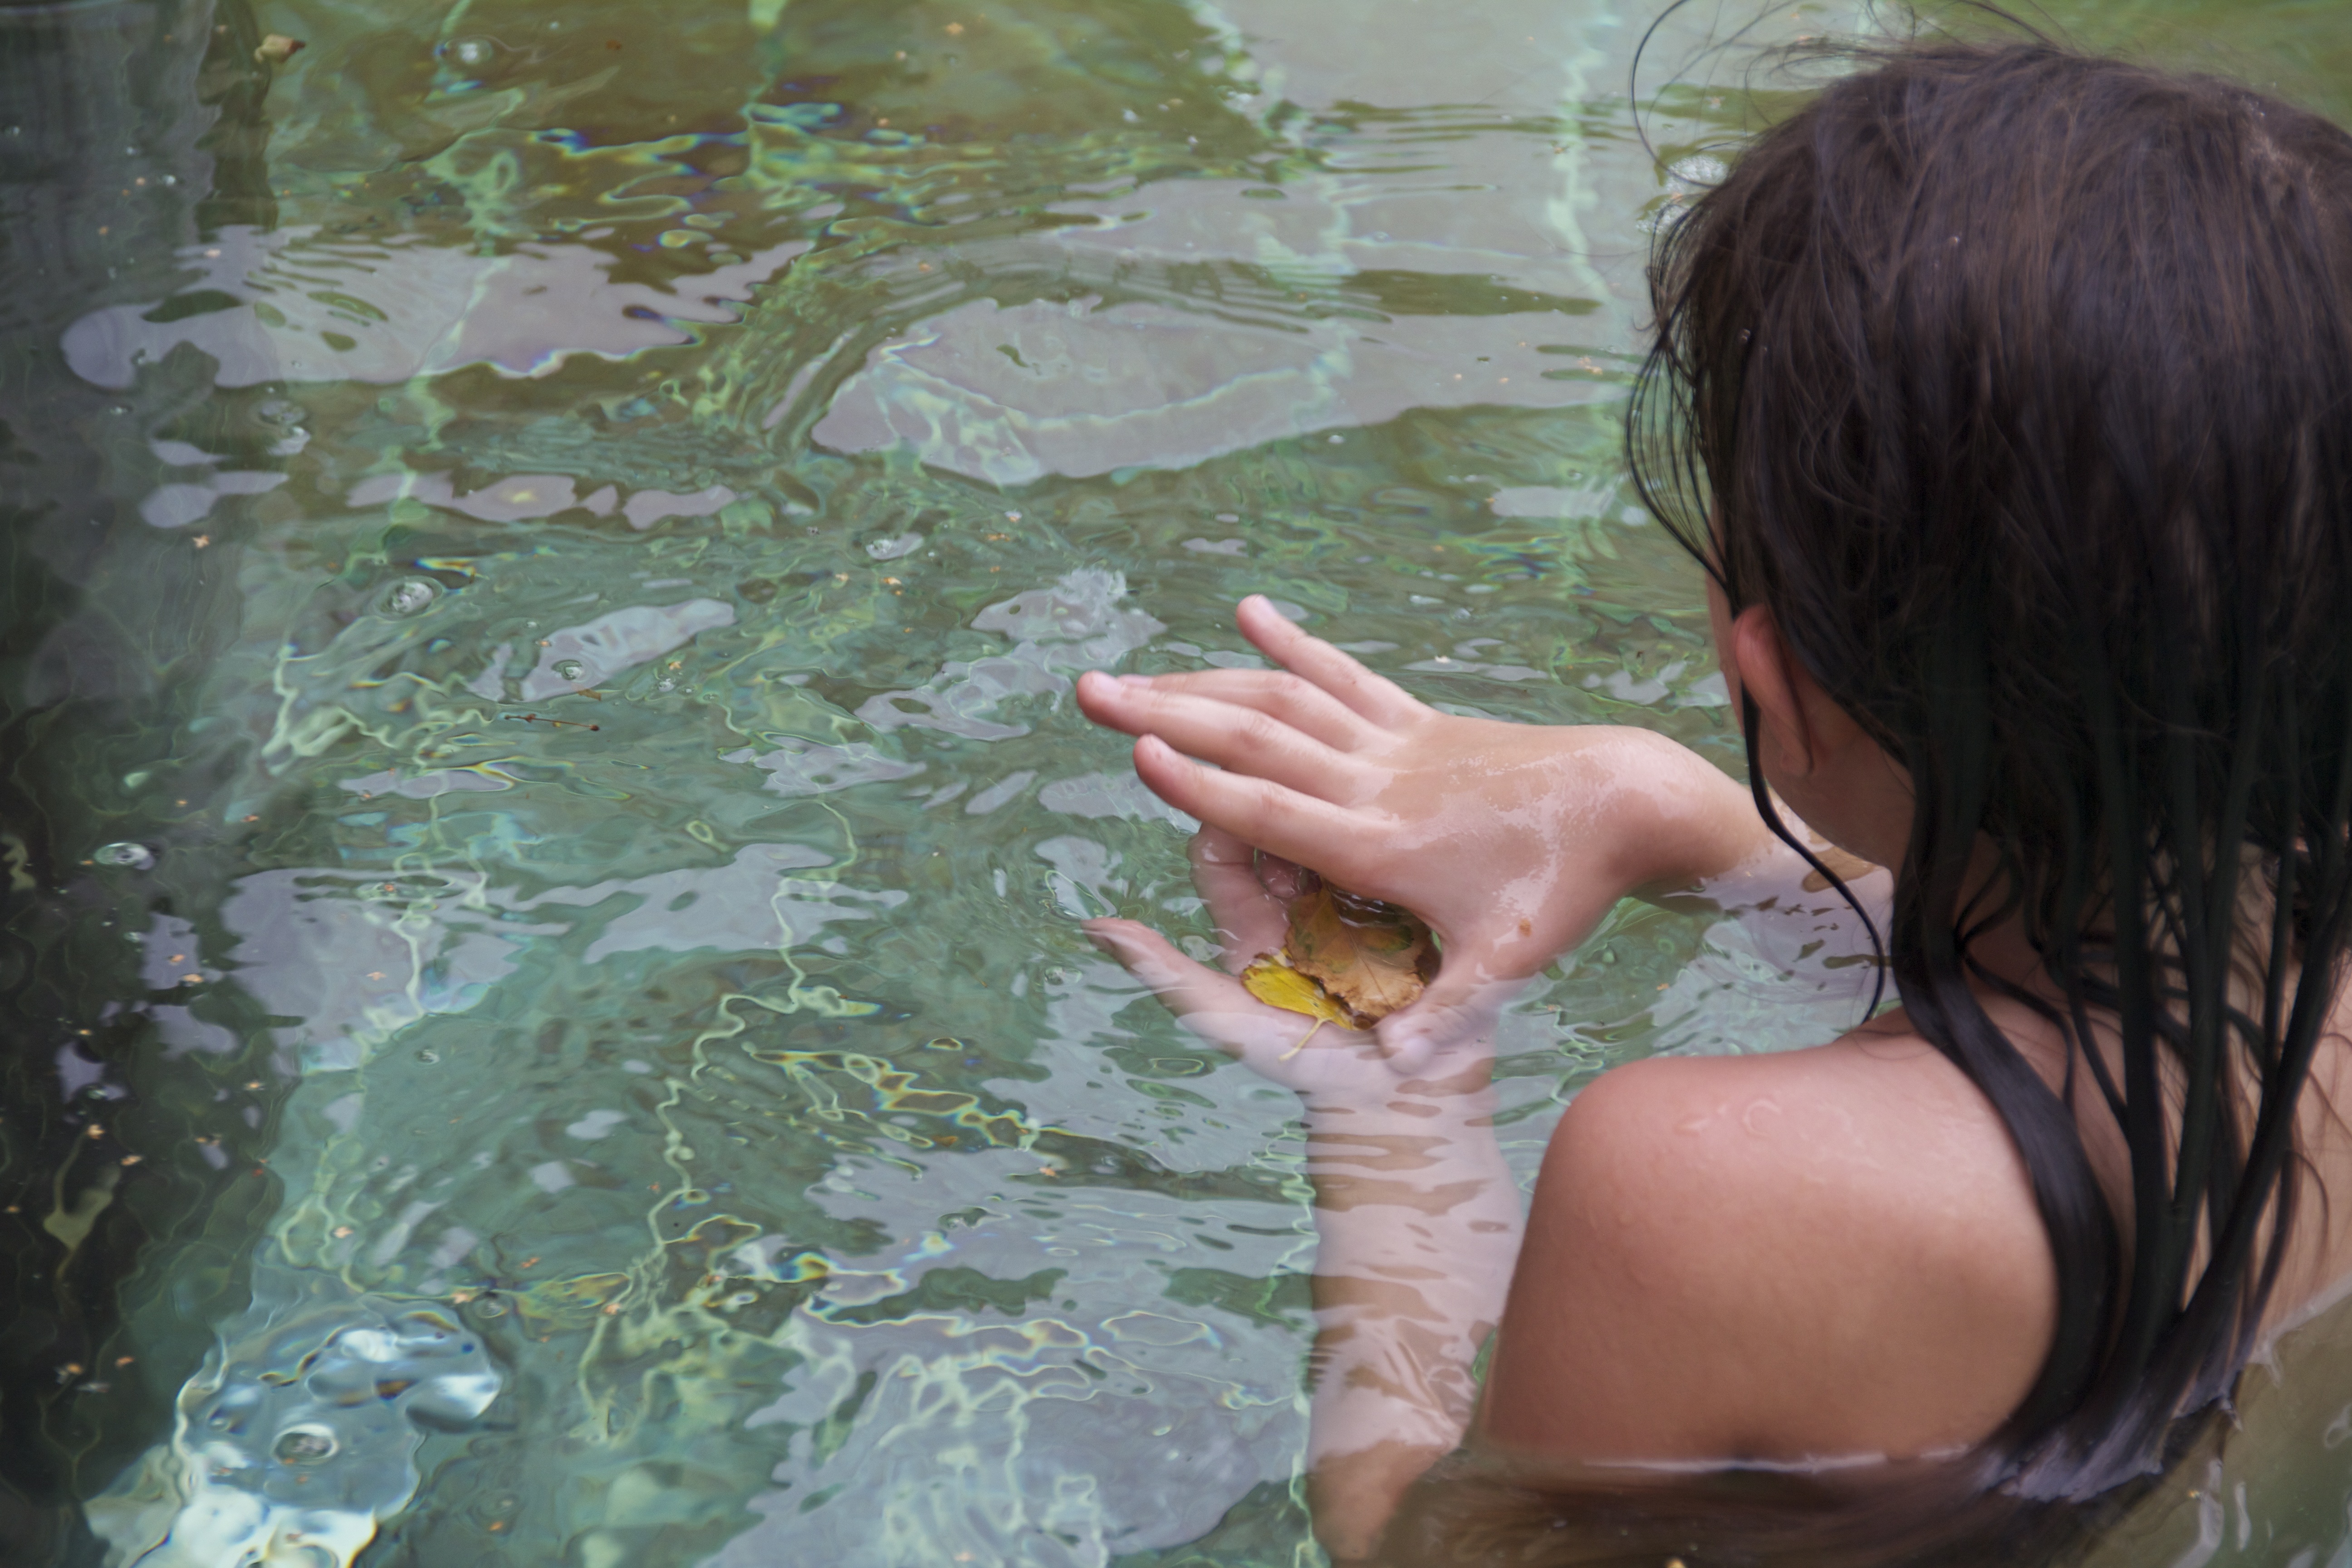
water, girl, leg, autumn, baby, bathing, interaction